Tourism in Lisbon

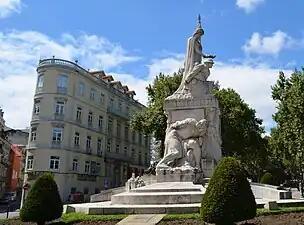
Monument to the fallen in World War I (1931) in the Avenida da Liberdade.

Avenida da Liberdade ("Liberty Avenue" in English) is an important avenue in central Lisbon that runs northwest from downtown Lisbon. It is a 90 metre-wide boulevard, 1100 m long, with ten lanes divided by pedestrian walkways adorned with gardens. It links Restauradores Square with Marquis of Pombal Square. Residents of Lisbon sometimes refer to it simply as the "Avenida" (the Avenue).